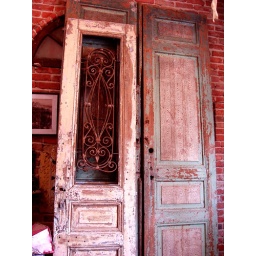
Old Jaffa. Aged red doors against aged red bricks.